Charlie Hutchison

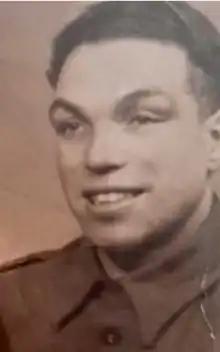
Hutchison during the Second World War

Charles William Duncan Hutchison (10 May 1918 – March 1993) was a British-Ghanaian anti-fascist, soldier, and ambulance driver noted for being the only Black-British member of the International Brigades during the Spanish Civil War. In Spain he was one of the youngest, one of the longest serving, and one of the first English-speaking volunteers. Citing his experiences as a man of colour and his childhood spent in an orphanage, Hutchison was an ardent anti-fascist and was involved in helping organise anti-fascist activists that took part in the Battle of Cable Street. Following Britain's declaration of war against Nazi Germany, Hutchison served in the British Army between 1939 and 1946. Hutchison spent almost 10 years engaged in battles against various fascist forces throughout Europe, before starting a family in 1947 and living the rest of his life quietly in South England.